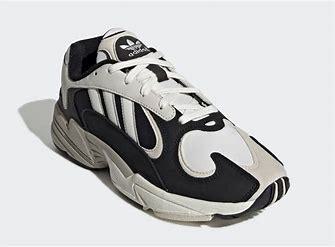
Brand: Adidas
Model: Yung 1